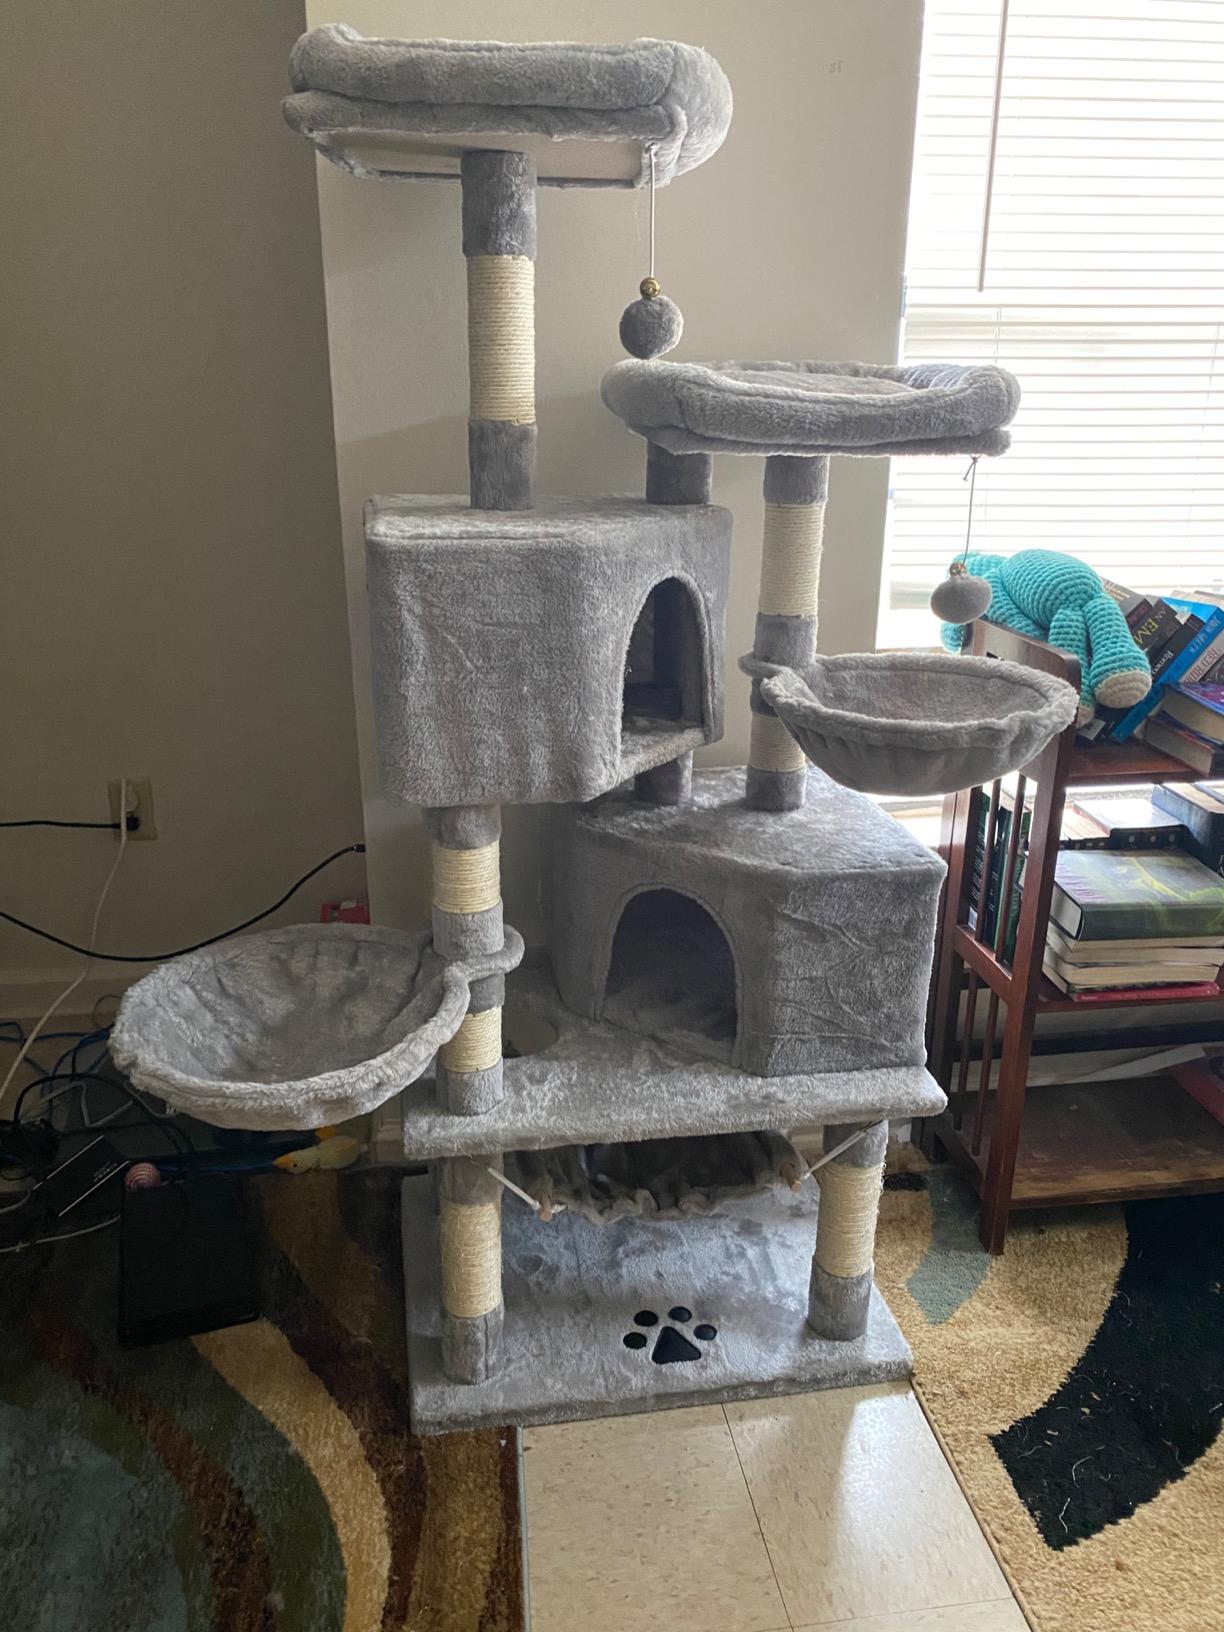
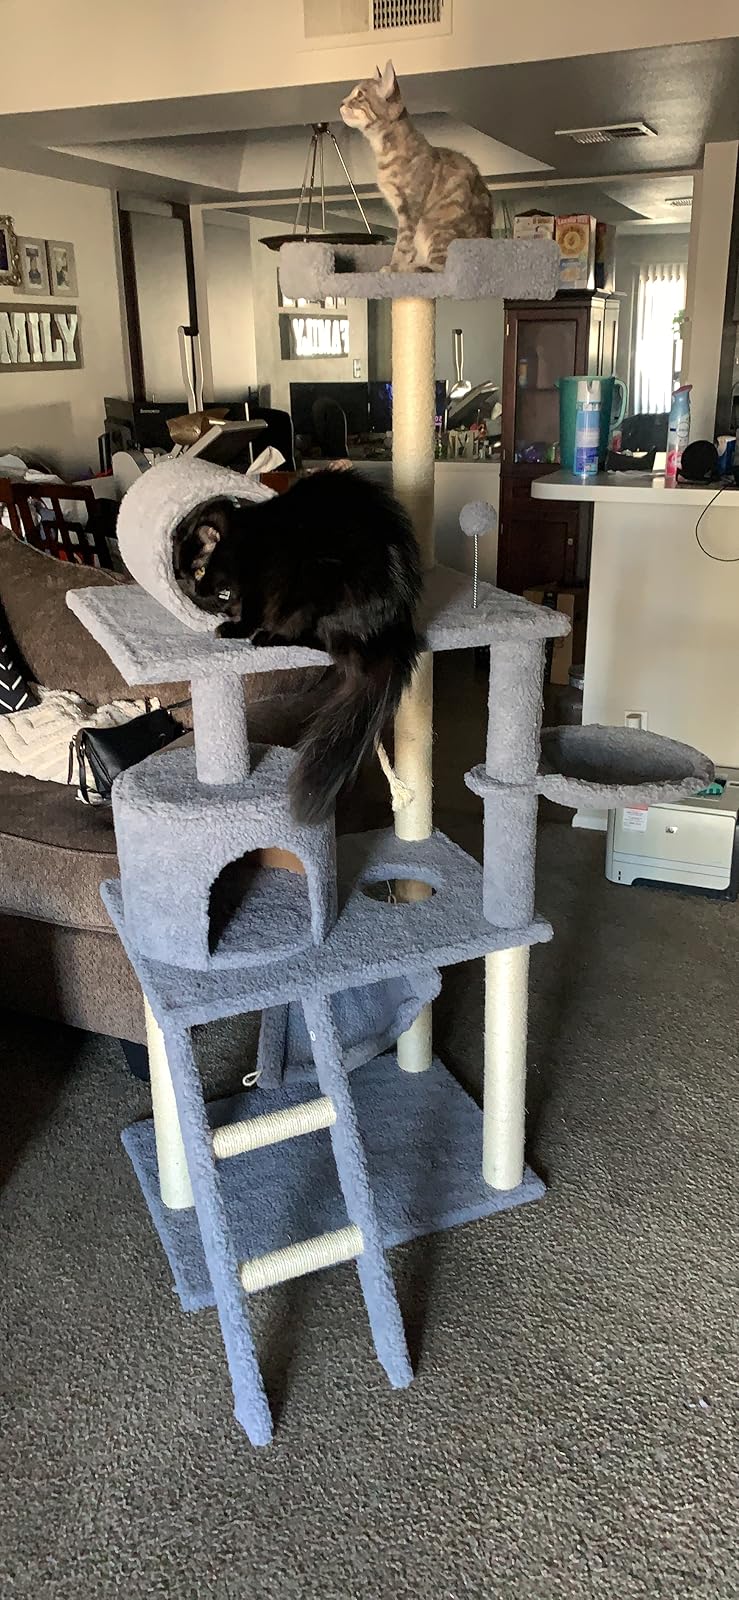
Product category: items_cat tree
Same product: no